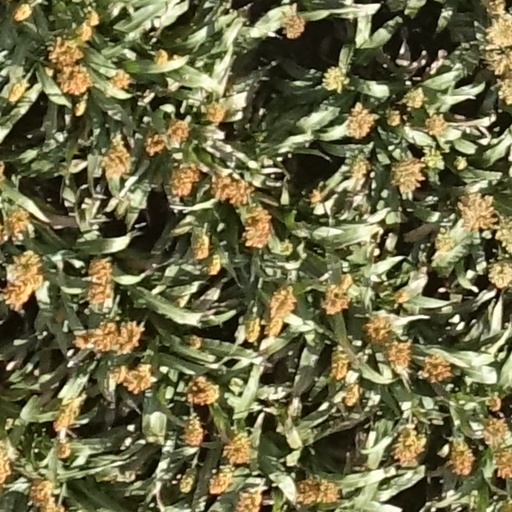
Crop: sorghum